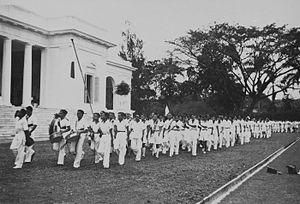
Procession vers le palais à Jakarta pendant l'occupation japonaise